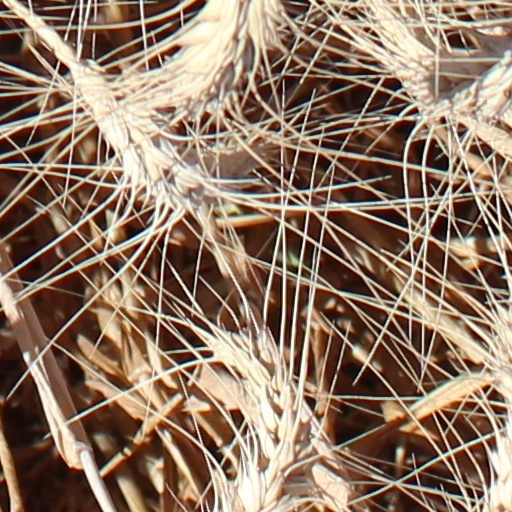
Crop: wheat